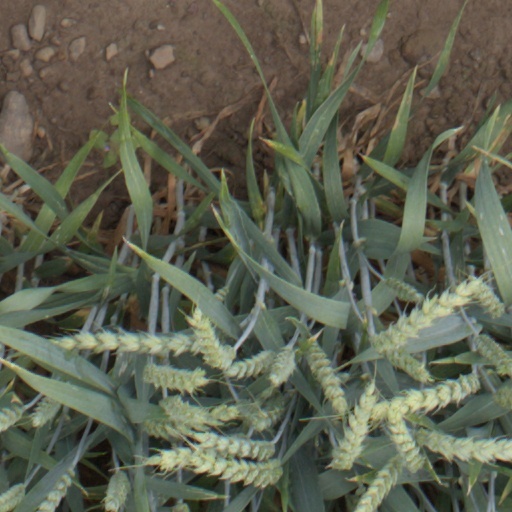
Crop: wheat